Ophelia

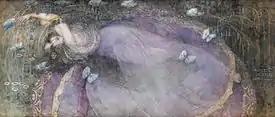
Frances MacDonald – "Ophelia" 1898

While it is known that Richard Burbage played Hamlet in Shakespeare's time, there is no evidence of who played Ophelia; since there were no professional actresses on the public stage in Elizabethan England, it can be assumed that she was played by a boy. The actor appears to have had some musical training, as Ophelia is given lines from ballads such as "Walsingham" to sing, and, according to the first quarto edition, enters Act IV Scene 5 with a lute, singing.